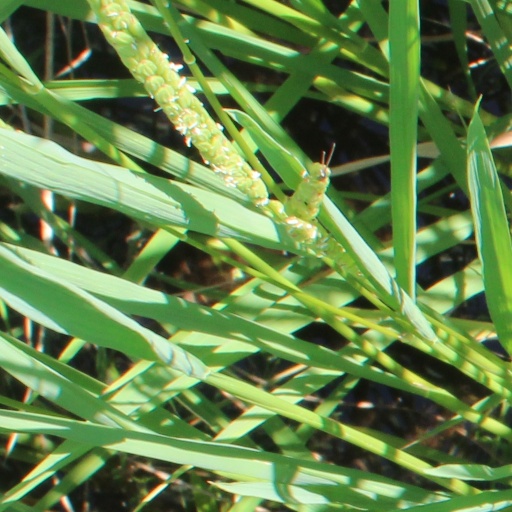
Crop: rice